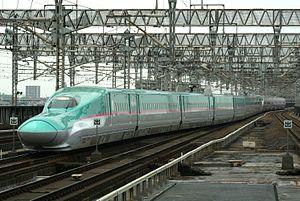
Des plans et des études pour développer la grande vitesse ferroviaire en Indonésie existent depuis avant 2010. Le gouvernement indonésien annonce un nouveau plan de construction d'un train rapide en juillet 2015 Le premier projet de train à grande vitesse en Indonésie, et probablement aussi le premier en Asie du Sud-Est, reliera Jakarta, la capitale, à Bandung, la capitale de la province de Java occidental, sur une distance d'un peu plus de 140 kilomètres. Des plans ont également été mentionnés pour une éventuelle extension ultérieure du train rapide à la deuxième ville d'Indonésie, Surabaya, capitale de la province de Java oriental.